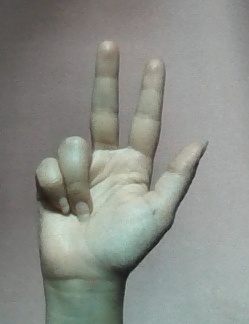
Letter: al